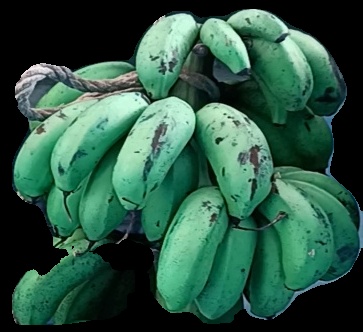
Variety: rasbale
Grade: grade2